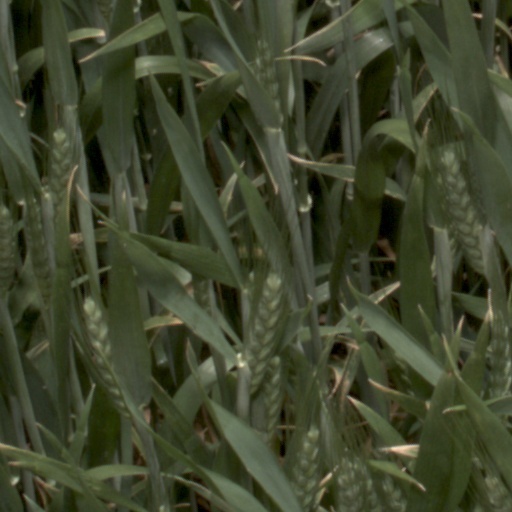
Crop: wheat